Describe the emotion expressed in this image:  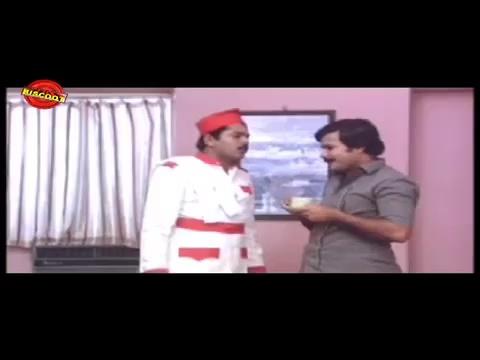
This person displays Suffering, valence and arousal with low intensity.